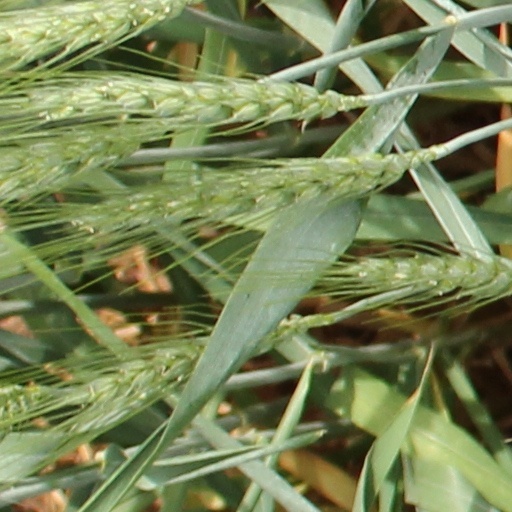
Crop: wheat